Aslı Sümen

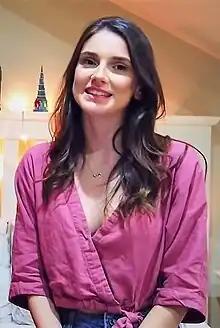
Sümen in 2019

Aslı Sümen is a Turkish actress, model and beauty pageant titleholder who was selected as Miss Turkey 2017.